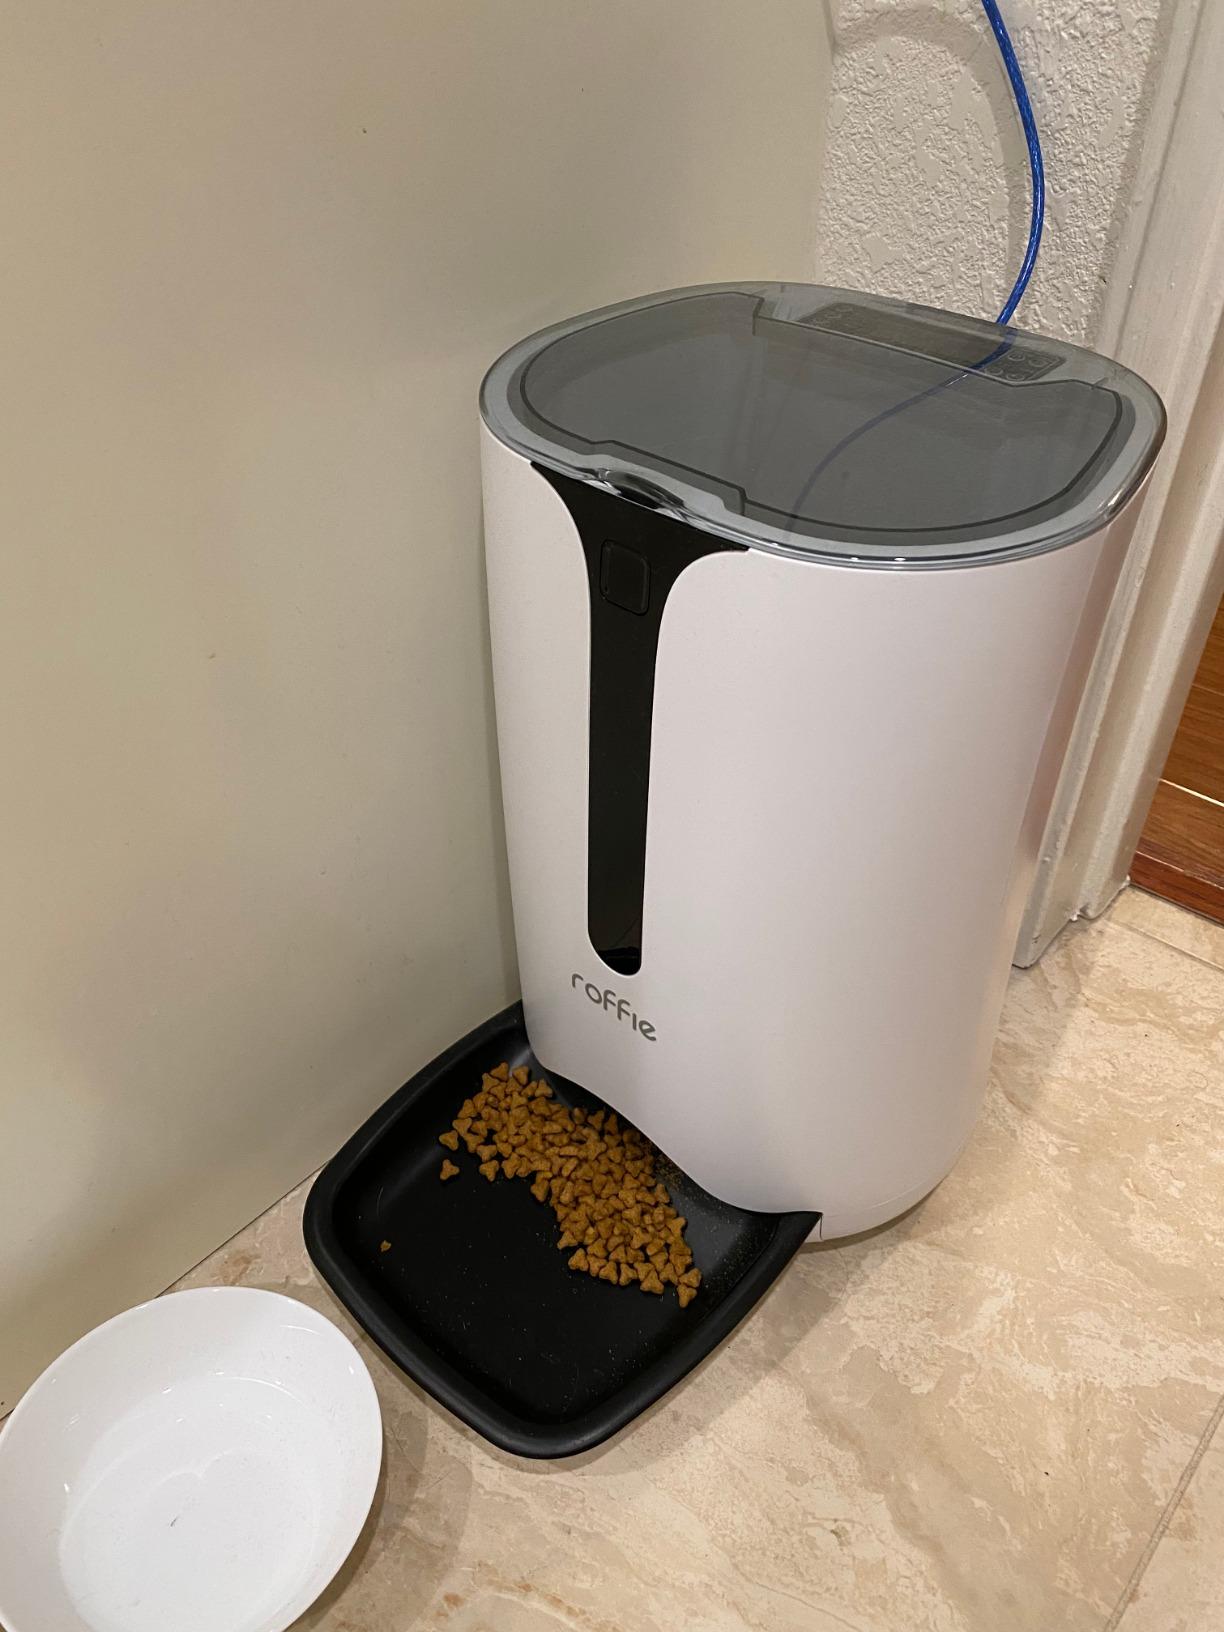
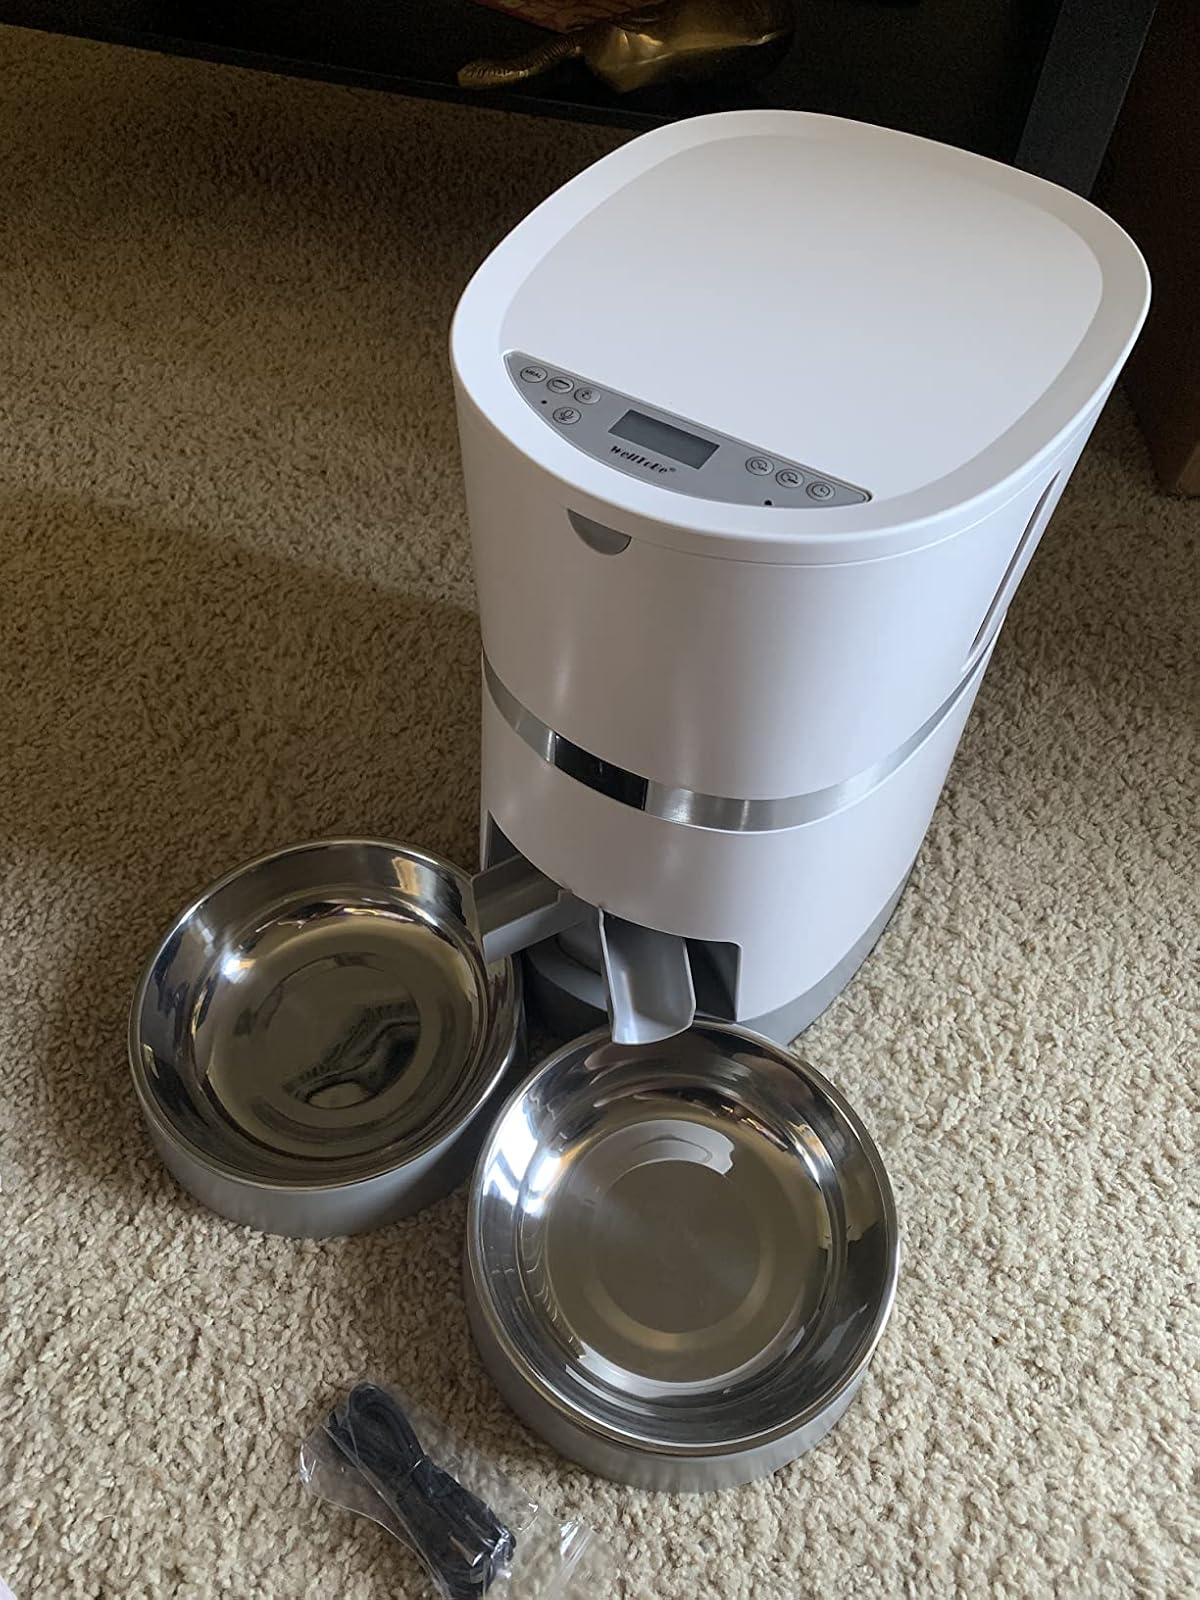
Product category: items_feeder
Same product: no